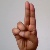
The image shows a hand gesture representing the letter 'U' in Indian Sign Language.